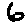
Label: 6